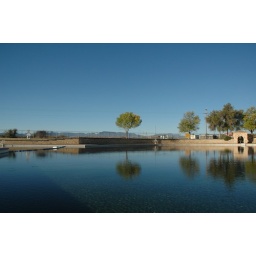
The mountains in the distance are the Davis Mountains, home of the MacDonald Observatory